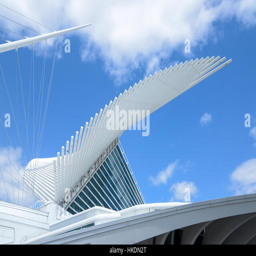
close detail of the wings spread